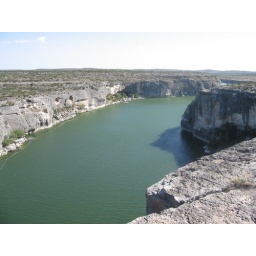
Amistad water in the canyon